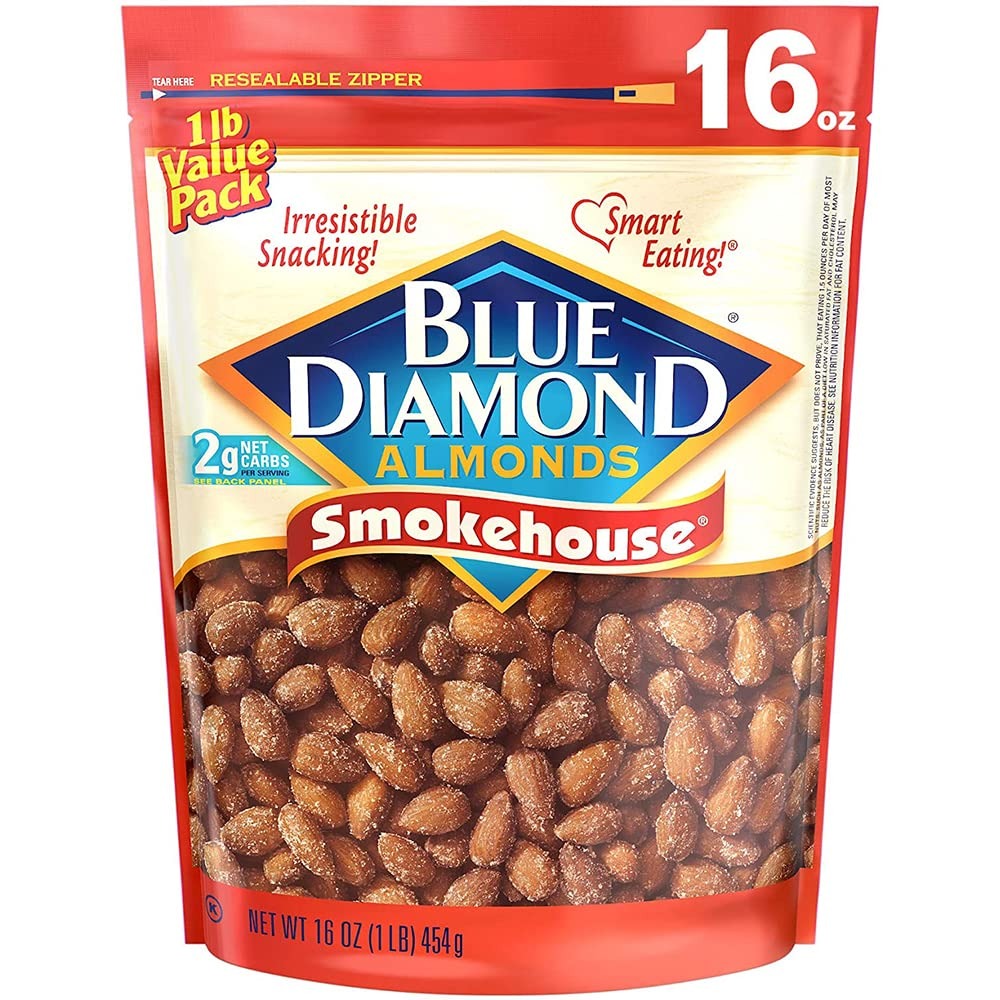
Item Name: Blue Diamond Almonds Gluten Free Smokehouse Flavored Snack Nuts, 16 Oz Resealable Bag -(1 Pack)…
Product Description: Blue Diamond Almonds Low Sodium Lightly Salted 16 Oz Resealable Bag (Pack of 1)
Value: 16.0
Unit: Ounce

Price: 9.82